Indonesia–Philippines relations

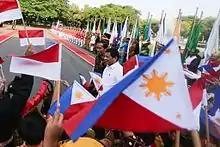
Philippine President Rodrigo Duterte is welcomed by Indonesian President Joko Widodo upon his arrival at Istana Merdeka in Jakarta on 9 September 2016.

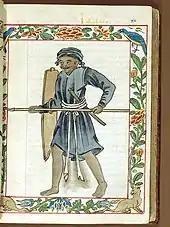

Indonesia–Philippines relations are the bilateral relations between Indonesia and the Philippines. The two countries established diplomatic relations on 24 November 1949. Since then, both countries enjoy a cordial bilateral relationship in the spirit of kinship. The two countries are considered allies, and their relationship is often seen as one of the most important bilateral relationships in ASEAN. Both countries have established embassies in each other’s capital city. Indonesia has an embassy in Manila and consulate in Davao City, while the Philippines has an embassy in Jakarta and a consulate in Manado. High-level state visits have been conducted between the two countries for years.